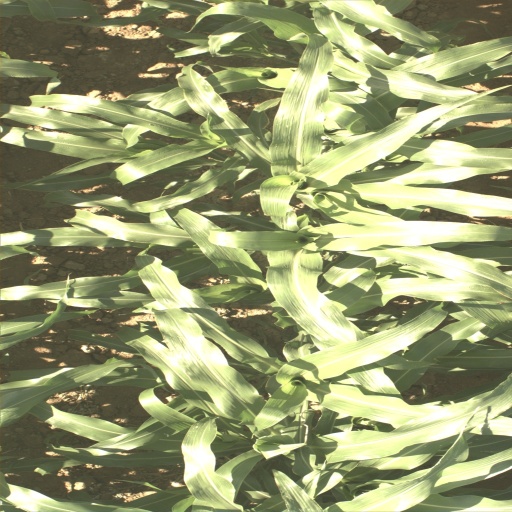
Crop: sorghum